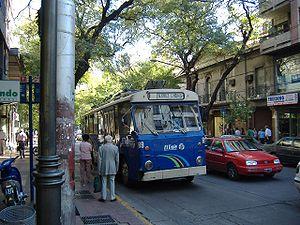
Cet article contient la liste des réseaux de trolleybus du monde classés par continent puis par pays. Les réseaux en gras sont les réseaux actuellement en service.